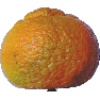
Label: mandarine